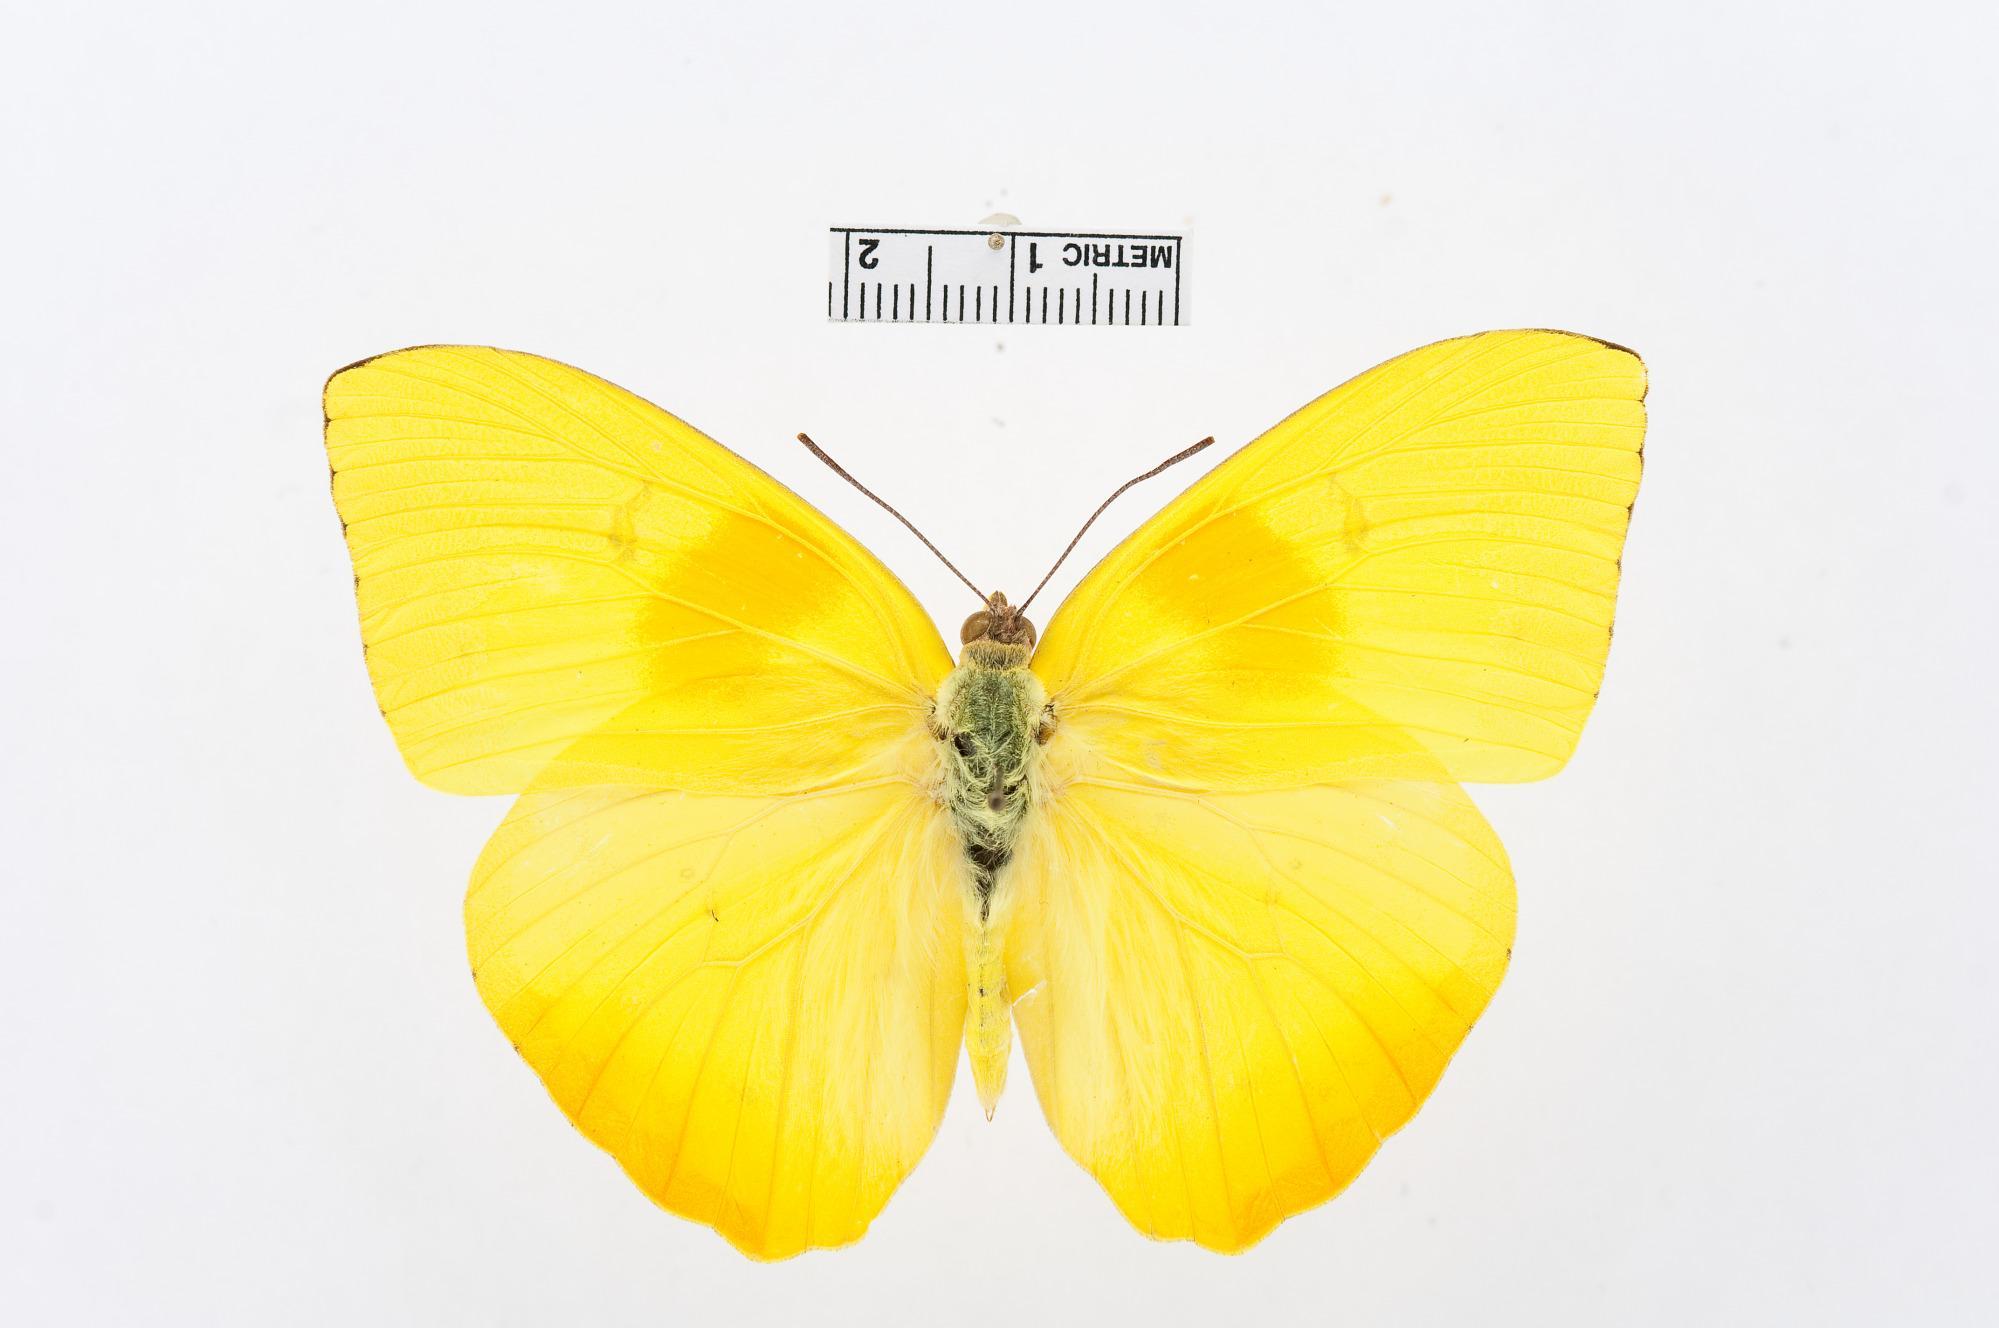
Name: Phoebis philea
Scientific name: Phoebis philea
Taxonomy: Animalia, Arthropoda, Hexapoda, Insecta, Lepidoptera, Pieridae, Coliadinae